Eastbourne

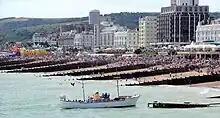
Eastbourne beach and parade with Beachy Head in the background (August 2005)

After the war, development continued, including the growth of Old Town up the hillside (Green Street Farm Estate) and the housing estates of Hampden Park, Willingdon Trees and Langney. During the latter half of the 20th century, there were controversies over the demolition of Pococks, a 15th-century manor house on what is now the Rodmill Housing Estate, and the granting of planning permission for a 19-storey block at the western end of the seafront. The latter project (South Cliff Tower) was realised in 1965 despite a storm of protest led by the newly formed Eastbourne and District Preservation Committee, which later became Eastbourne Civic Society, and was renamed the Eastbourne Society in 1999. Local conservationists also failed to prevent the construction of the glass-plated TGWU conference and holiday centre (the building now operating as The View Hotel), but were successful in purchasing Polegate Windmill, thus saving it from demolition and redevelopment. Most of the expansion took place on the northern and eastern margins of the town, gradually swallowing surrounding villages. However, the richer western part was constrained by the Downs and has remained largely unchanged. In 1981, a large section of the town centre was replaced by the indoor shops of the Arndale Centre.